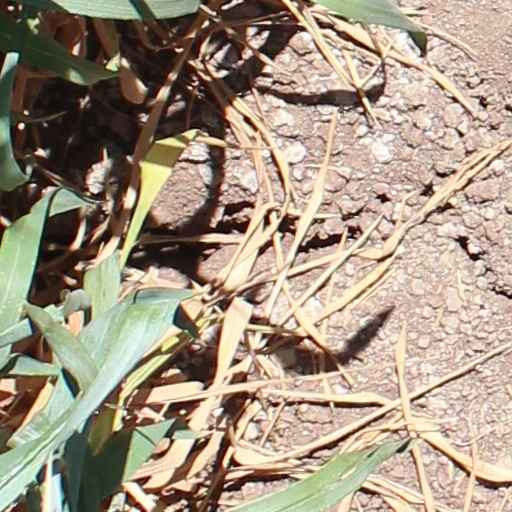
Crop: wheat